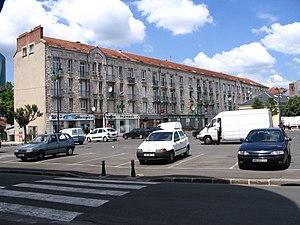
La place principale de Champagne-sur-Seine, Seine-et-Marne, France.